Kagewani

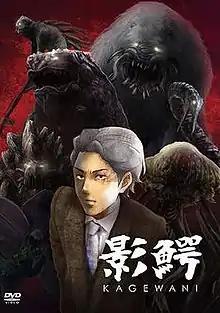
Official DVD cover of the series in Japan

is a Japanese horror anime television series centered around scientist Sōsuke Banba and his encounters with Unidentified Mysterious Animals or "UMAs". The series of shorts premiered on 2 October 2015 on Tokyo MX and BS11 as part of the Ultra Super Anime Time programming block. The series was simulcast by Crunchyroll. A second season titled "Kagewani: Shō" aired from 1 April 2016 to 24 June 2016.